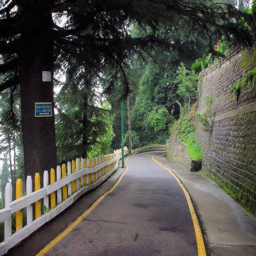
34 - this beautiful road will take you